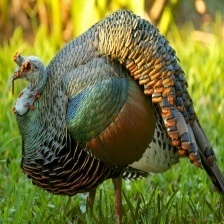
Species: OCELLATED TURKEY
Scientific name: MELEAGRIS OCELLATA